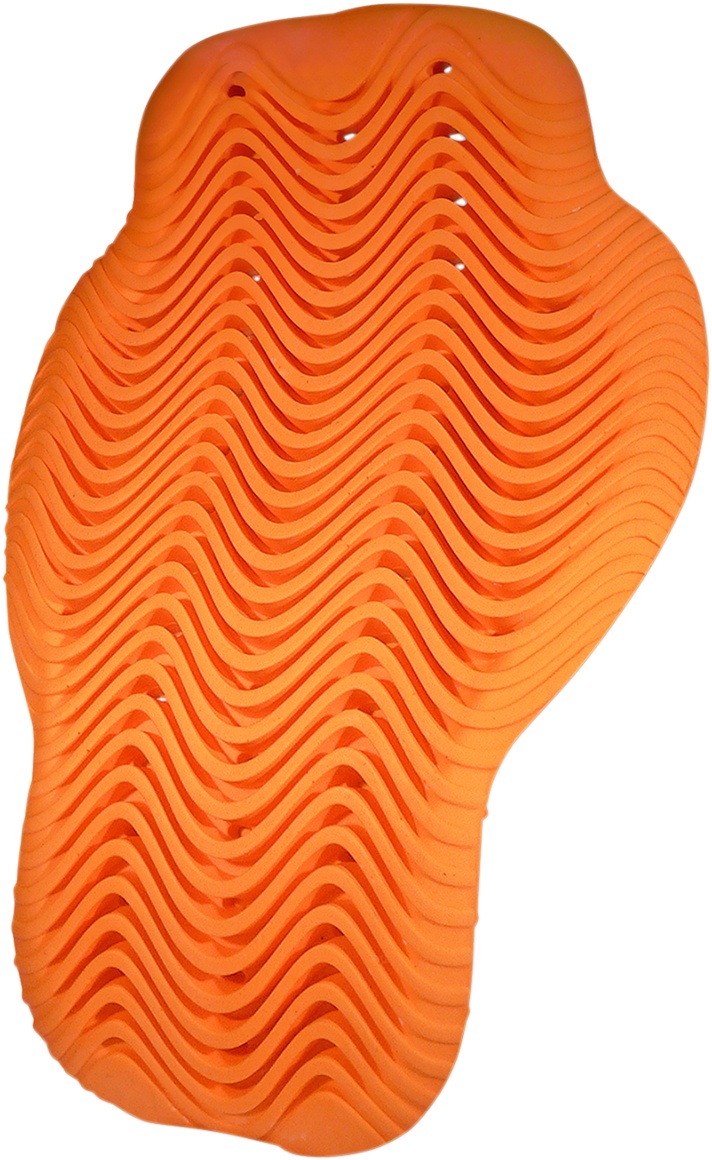
ICON D3O® Viper 2 Guard - Back - Medium 10660
Patented polymer Decreased size does not come at the expense of impact protection Utilizes intelligent molecules that lock together on impact Because of this, the impact protector can be made thinner and lighter, making a jacket more comfortable and easier to wear
Brand: ICON
Category: Vehicles & Parts > Vehicle Parts & Accessories > Vehicle Safety & Security > Motorcycle Protective Gear > Motorcycle Chest & Back Protectors